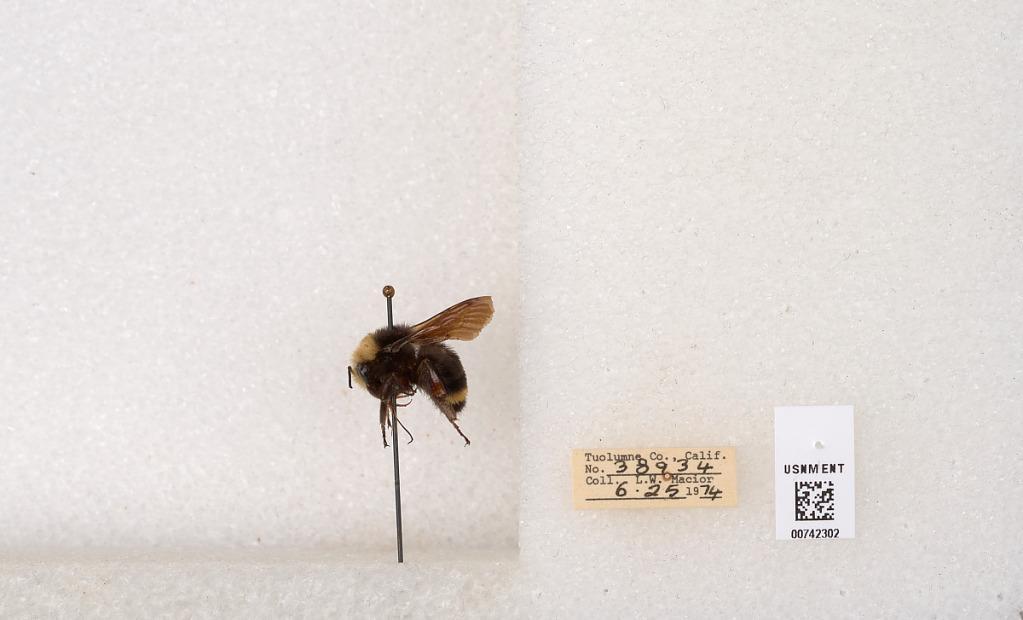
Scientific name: Bombus (Pyrobombus) vosnesenskii Radoszkowski
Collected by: L. Macior
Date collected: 1974-6-25
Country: United States
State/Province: California
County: Tuolumne
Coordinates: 38.0276, -119.955